Croatia–Italy relations

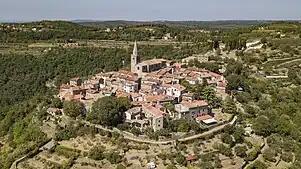
The town Grožnjan in Croatia is majority Italian-speaking and is locally known as "Grisignana."

Croatia has an embassy in Rome, general consulates in Milan and Trieste, and consulates in Bari, Florence, Naples, and Padua. Italy has an embassy in Zagreb, general consulate in Rijeka, Vice Consulate in Buje, Pula and Split, as well as Italian Cultural Institute and Foreign Trade Institute in Zagreb.